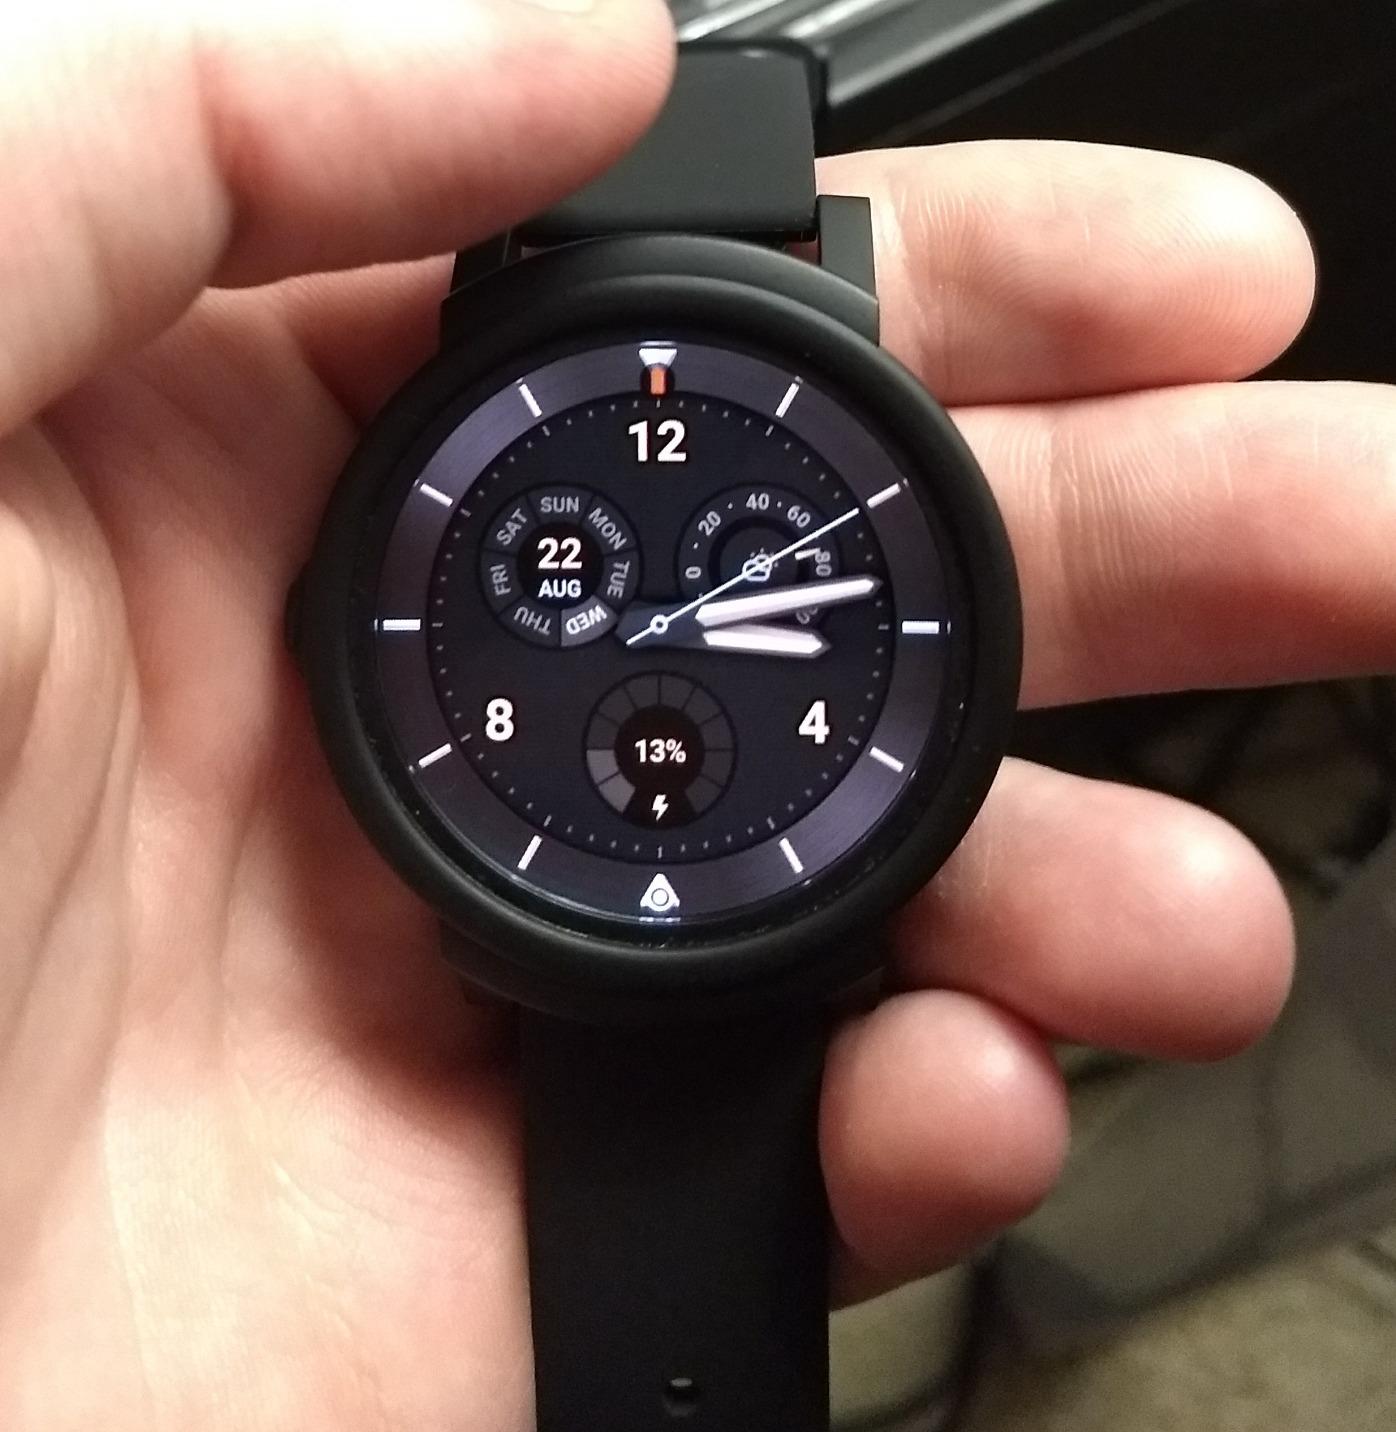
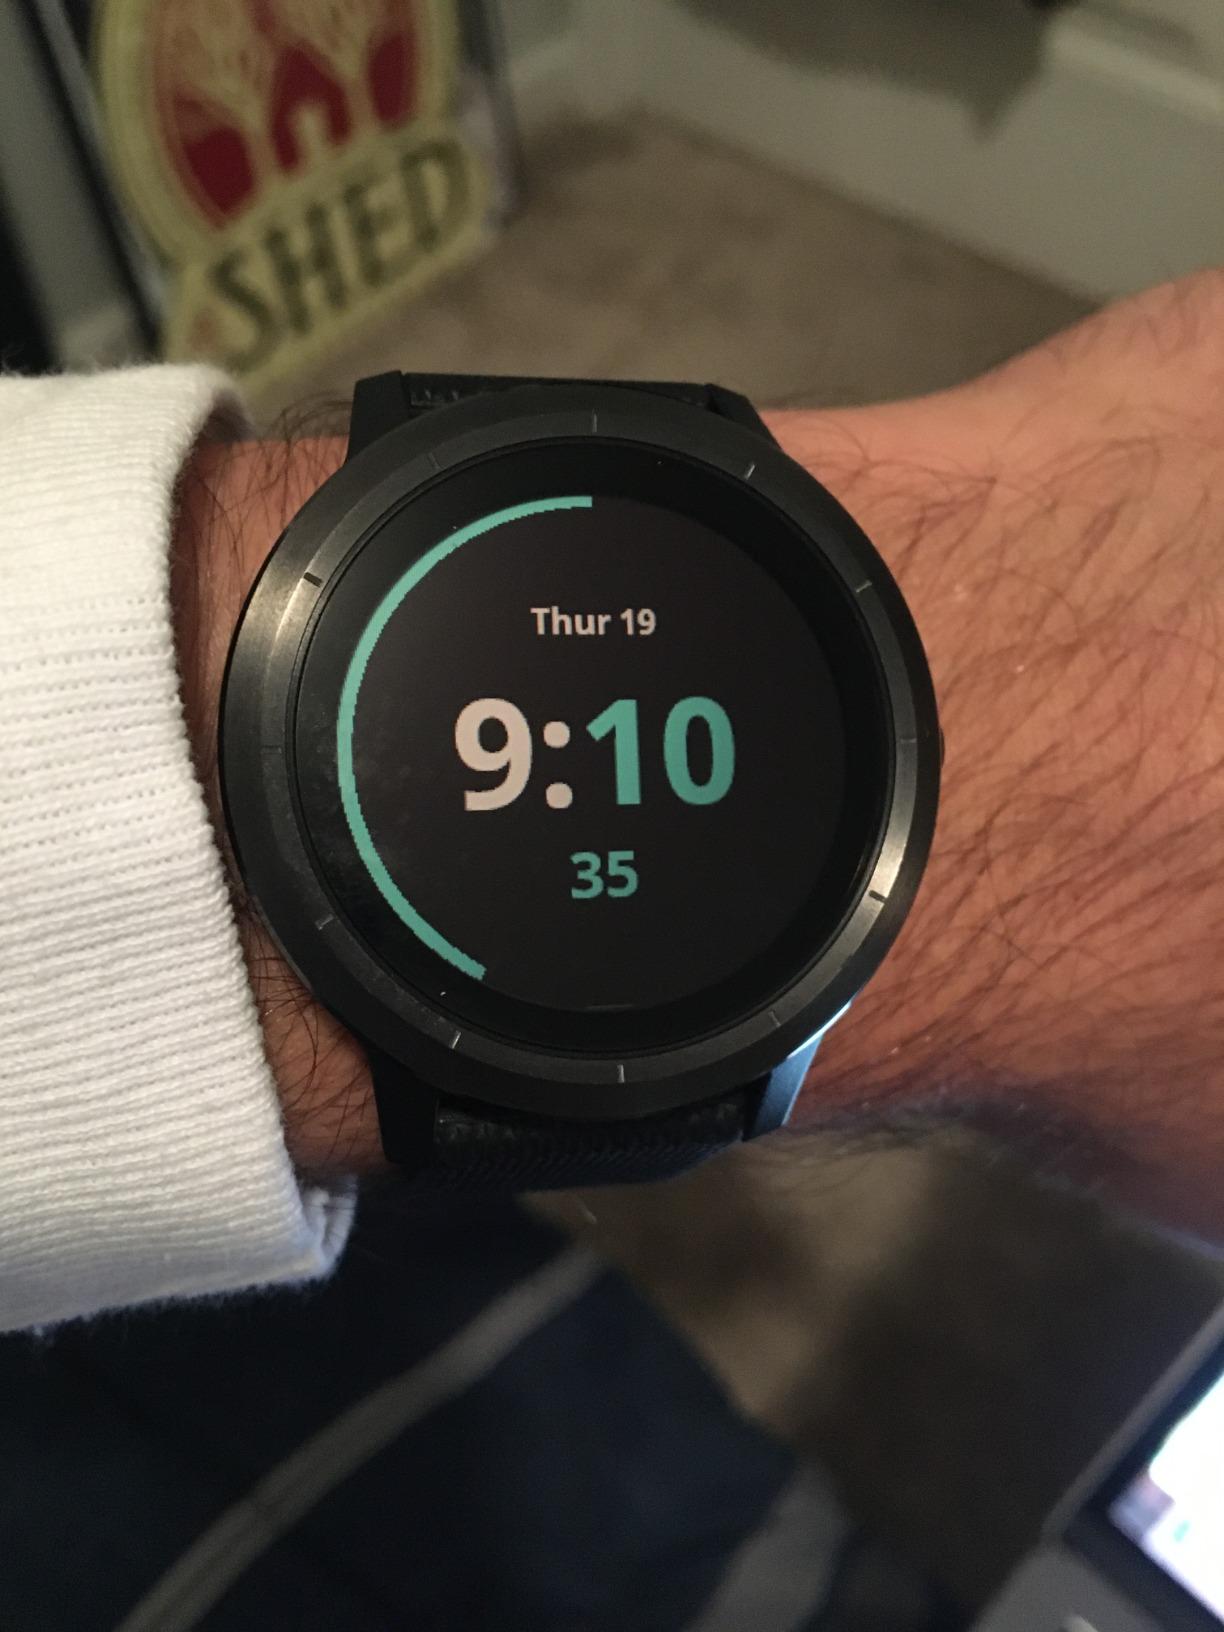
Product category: smartwatch
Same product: no